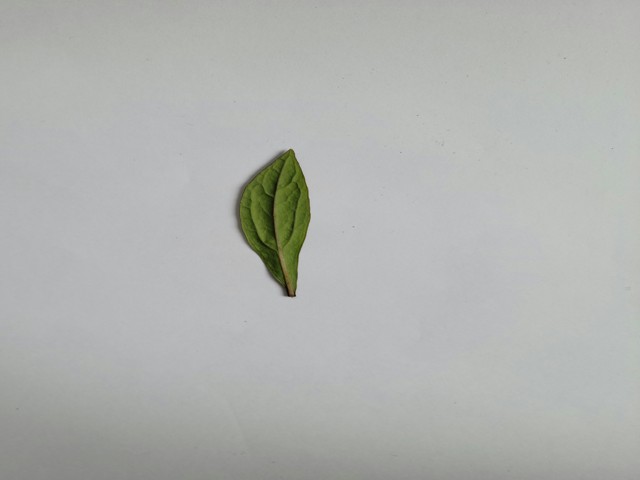
Plant: ayapan